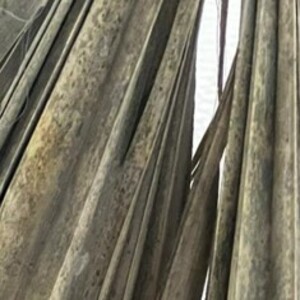
Label: Fusarium Wilt